Francis Stocks

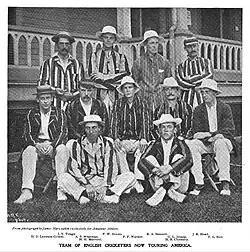
Stocks, second from left in back row, on North American tour in 1897.

Francis Wilfrid Stocks (10 December 1873 – 21 May 1929) was an English cricketer active from 1894 to 1903 who played for Leicestershire. He was born in Market Harborough and died in Framlingham. He appeared in 63 first-class matches as a lefthanded batsman who bowled left arm medium pace. He scored 834 runs with a highest score of 58 and took 208 wickets with a best performance of eight for 22.